Royal Aircraft Factory B.E.12

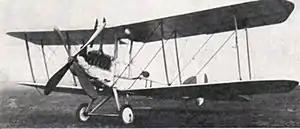
An early production B.E.12

The Royal Aircraft Factory B.E.12 was a British single-seat aeroplane of The First World War designed at the Royal Aircraft Factory. It was essentially a single-seat version of the B.E.2.